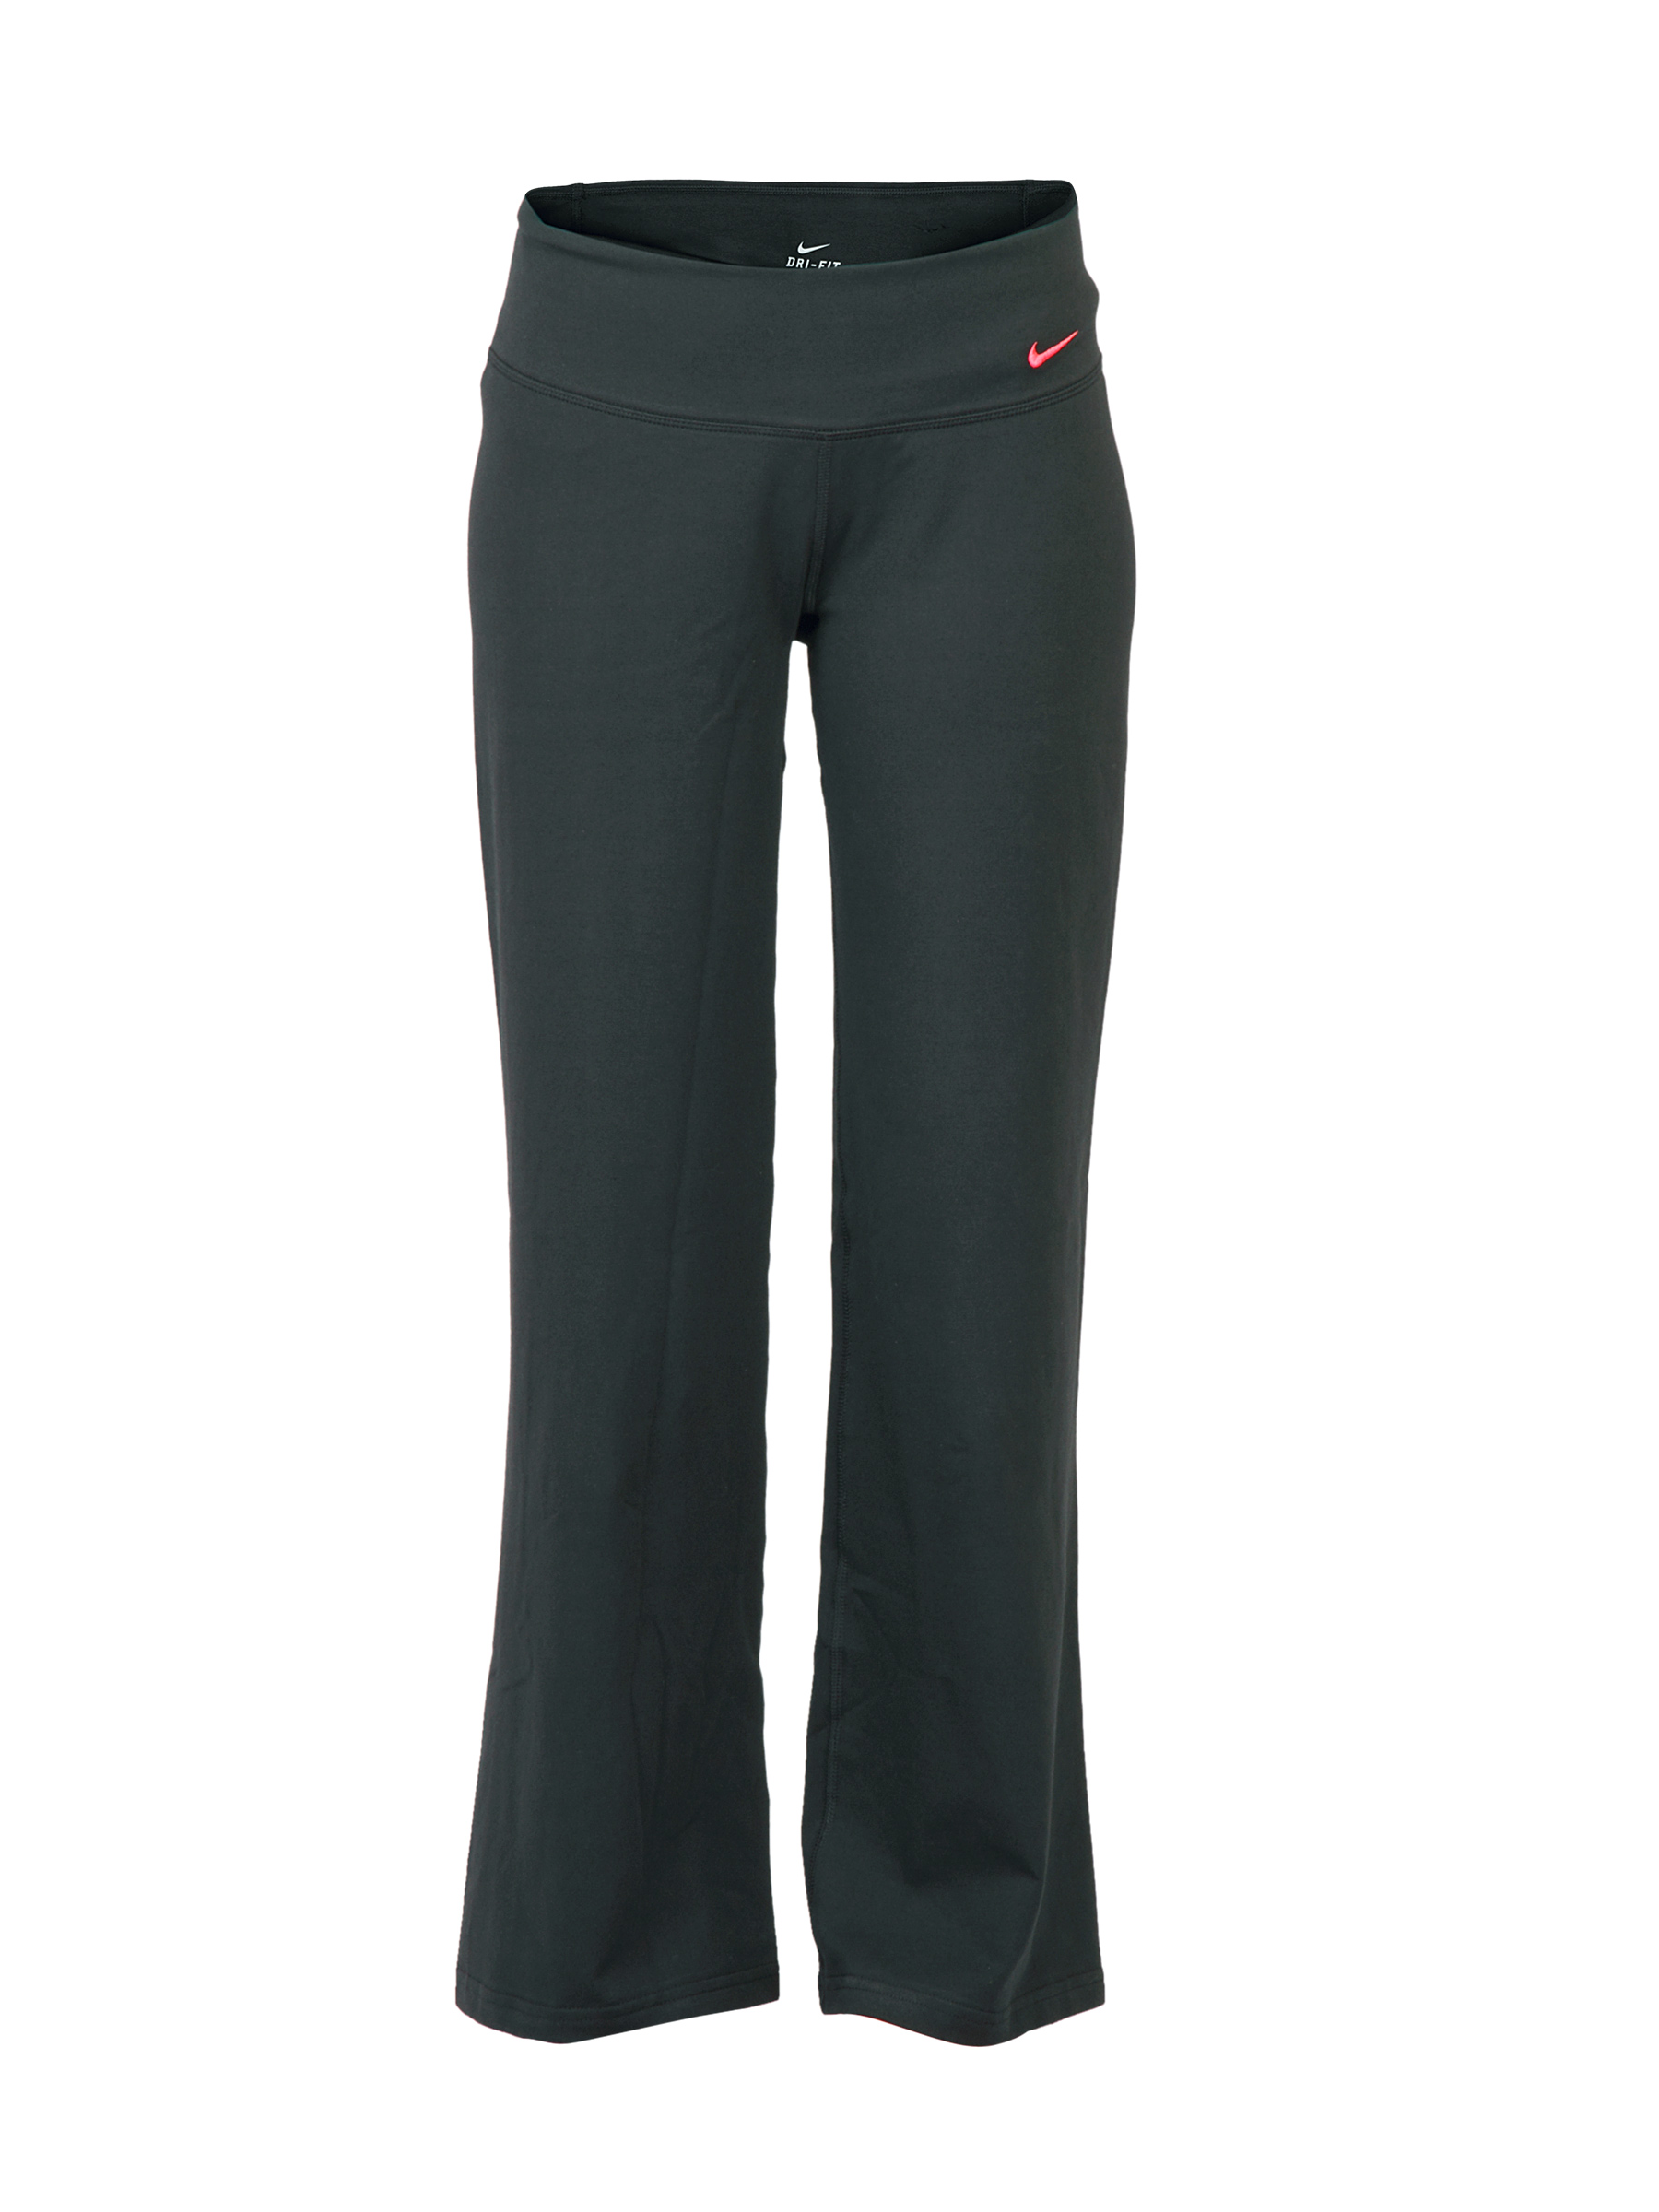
Nike Women Trainng Black Track Pants
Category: Apparel / Bottomwear / Track Pants
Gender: Women
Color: Black
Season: Fall 2011
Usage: Sports